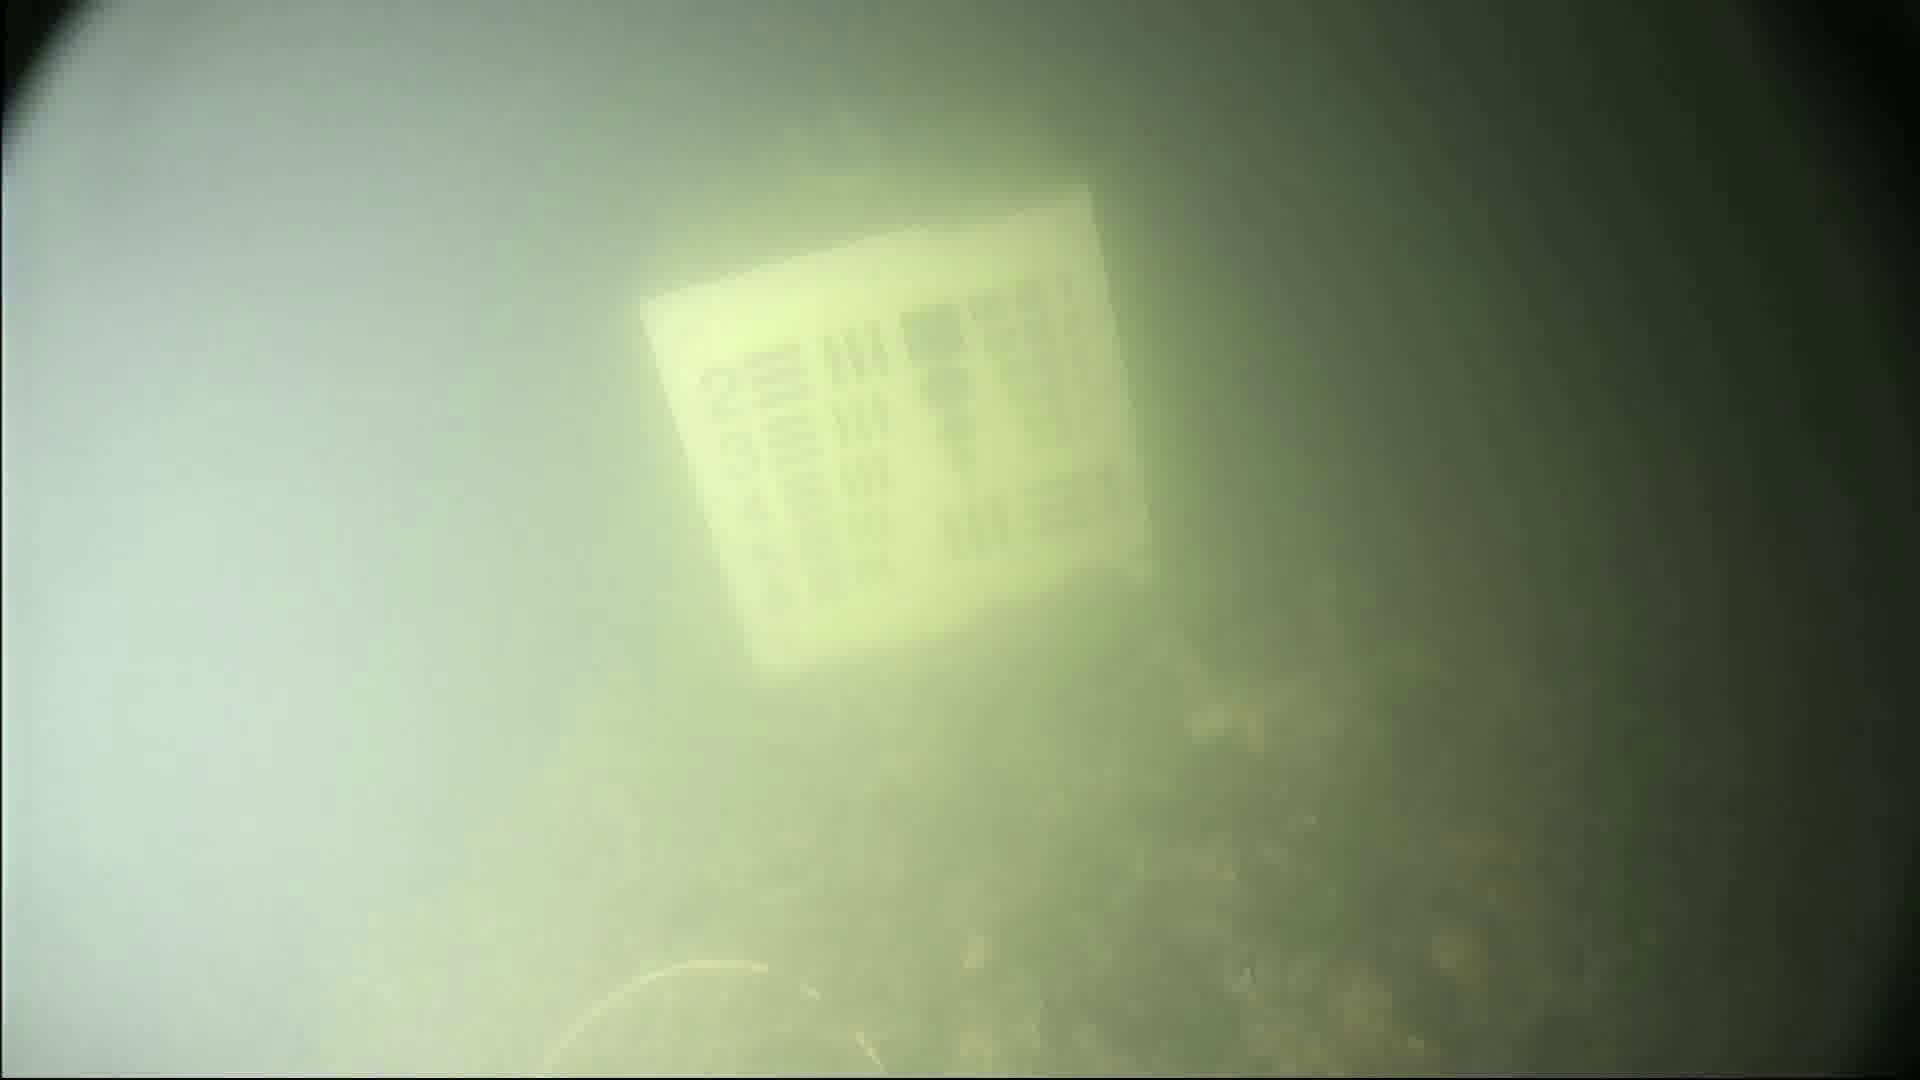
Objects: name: crab